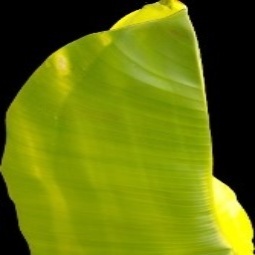
Label: Healthy